Washington Wizards

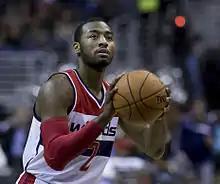
Hyper-athletic point guard John Wall led the Wizards to 4 playoff appearances during the 2010s

The Wizards opened the season on October 29 with a loss against New Jersey, and dropped fifteen of their first nineteen games. Head coach Eddie Jordan was fired on November 24 after a 1–10 start, and was replaced by interim coach Ed Tapscott. On December 10, Washington acquired guards Javaris Crittenton and Mike James in a three-team deal that sent Antonio Daniels to New Orleans. The team waived guard Dee Brown. They won just 14 of their first 60 games and in the end tied a franchise-worst record of .